Beinheim

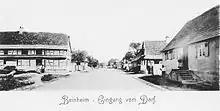
Street view circa 1905

In 884, Beinheim belonged to the Abbey of Honau, and is mentioned as such (as "Beinenheim") in a document of Charles the Fat. As a former landgrave city with a castle, by the 15th century, Beinheim was no longer head of the Riet.